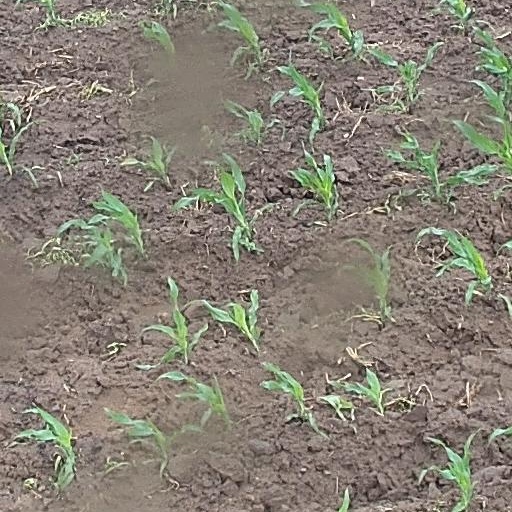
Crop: maize; corn